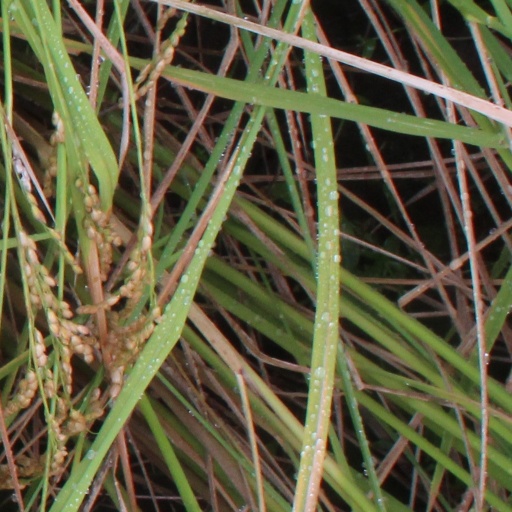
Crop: rice